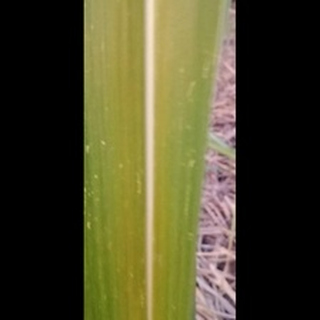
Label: sugarcane_yellow_leaf_disease